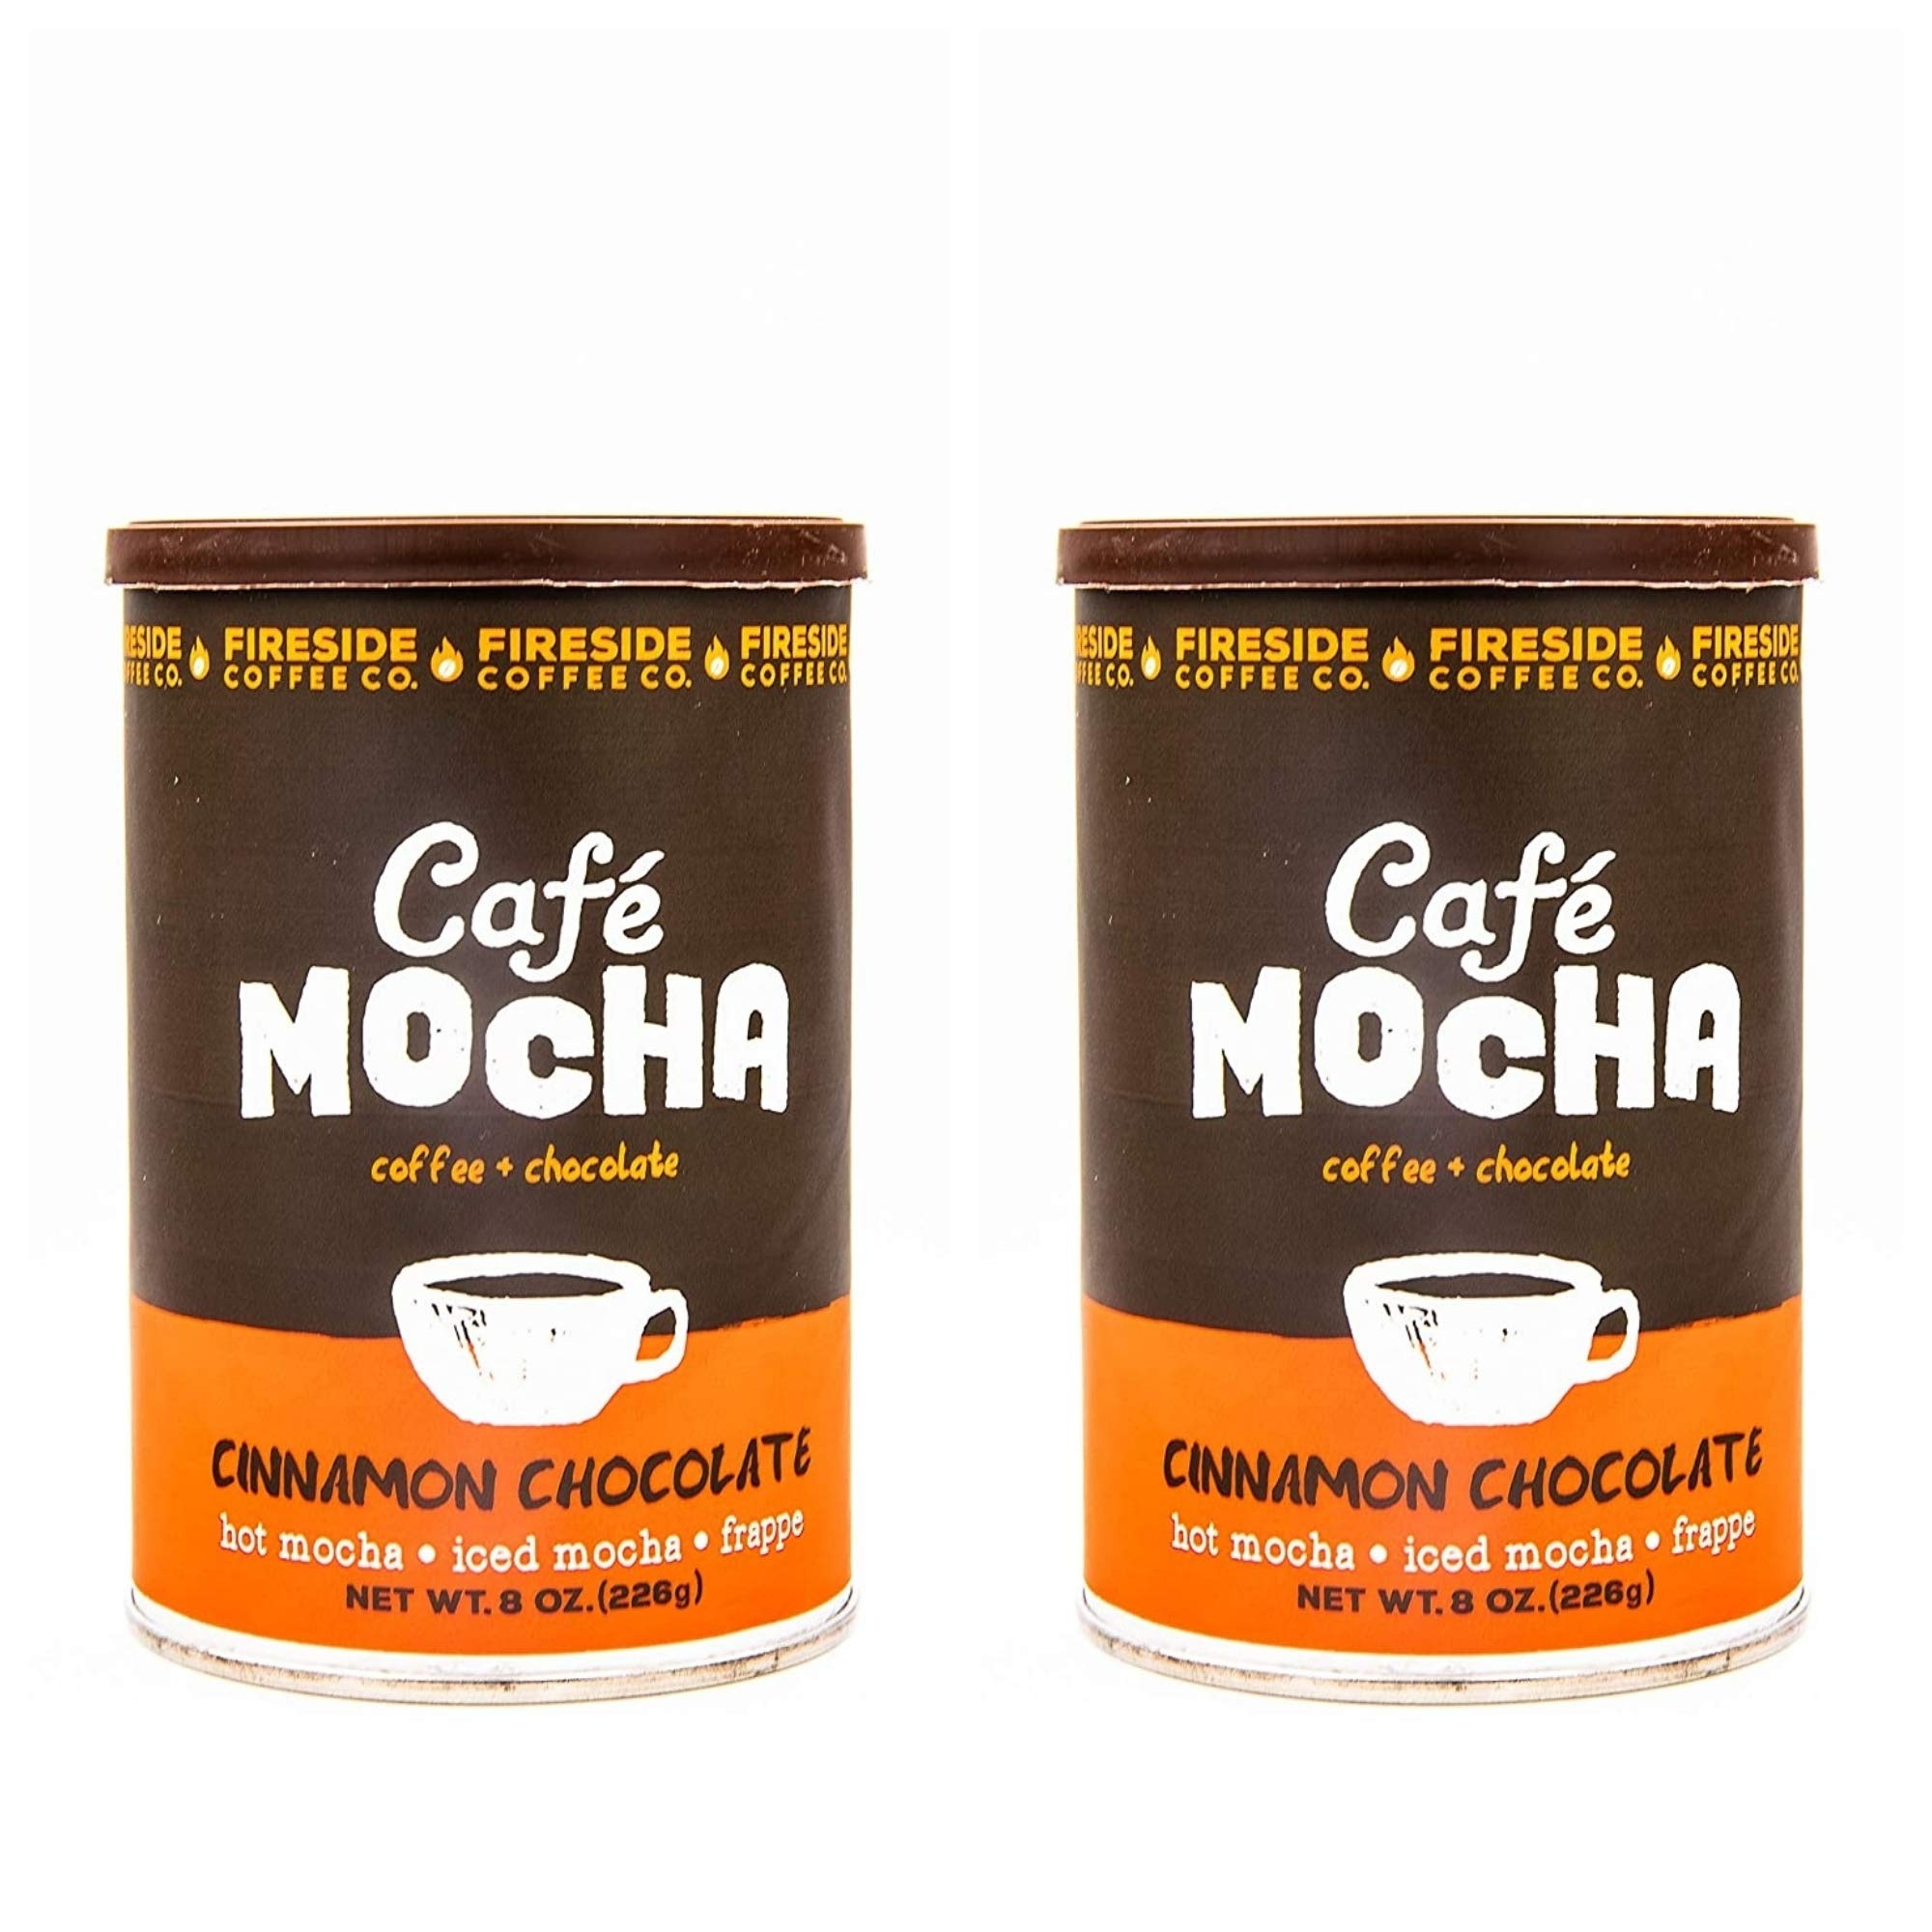
Item Name: Fireside Coffee Company - Cafe Mocha Cinnamon Chocolate - Two Pack - Hot Mocha - Iced Mocha - Frappe - Two 8 oz Canisters
Bullet Point 1: VERSATILE- Perfect when prepared with water, milk, or blended with ice cream as a frappe or milkshake! Try our cafe mochas hot or iced.
Bullet Point 2: CONVENIENCE- Easy to make - just add water!
Bullet Point 3: FLAVORFUL- Enjoy the rich and relaxing flavor of Cinnamon Chocolate.
Product Description: The buttery, rich, traditional flavor you love - but with coffee and chocolate! Get cozy and treat yourself to something indulgent. How to Use Spoon out a serving into a cup and add water, or try milk for a creamier beverage. Can be served hot or iced! The Fireside Story Life is better around the campfire, and Fireside Coffee has known this since 1988. The quiet sounds of nature, the crackling of the fire, and the twinkling stars above are all reminders that the little things matter. We feel the same way about our coffee. Every aspect of our coffee-making process is important, right down to the bean. Coffee isn’t “just coffee.” It’s a full experience, like a campfire on a moonlit night. We ensure high-quality standards by sourcing our beans ethically, and roasting them in our own on-site roaster. The little things make this coffee a big deal, but we don’t have to tell you - it speaks for itself.
Value: 2.0
Unit: Count

Price: 38.46